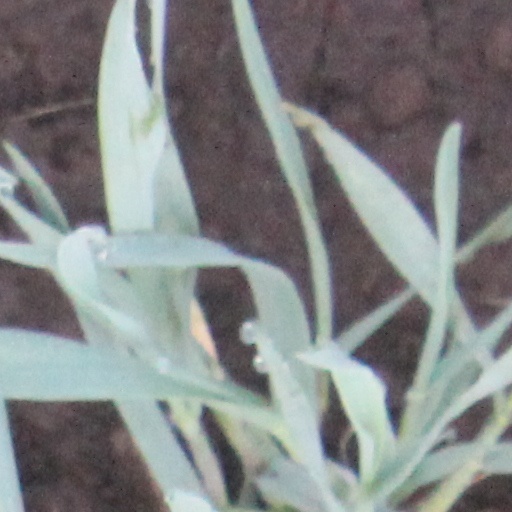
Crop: wheat